Māris Riekstiņš

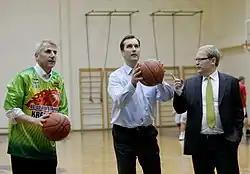
Minister of Foreign Affairs of Latvia Maris Riekstins during an annual basketball event between Latvia, Lithuania, Estonia and Finland, with Minister of Foreign Affairs of Lithuania Vygaudas Ušackas (left) and Minister of Foreign Affairs of Estonia Urmas Paet (right).

Riekstiņš is a native Latvian-speaker with proficiency in English, Russian and German.